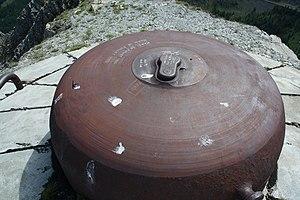
la cloche VDP du Bloc 4 observatoire de l'ouvrage du Janus
L'ouvrage du Janus est une fortification faisant partie de la ligne Maginot, située sur la commune de Montgenèvre, dans le département des Hautes-Alpes.